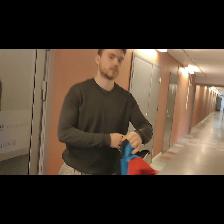
Label: Human